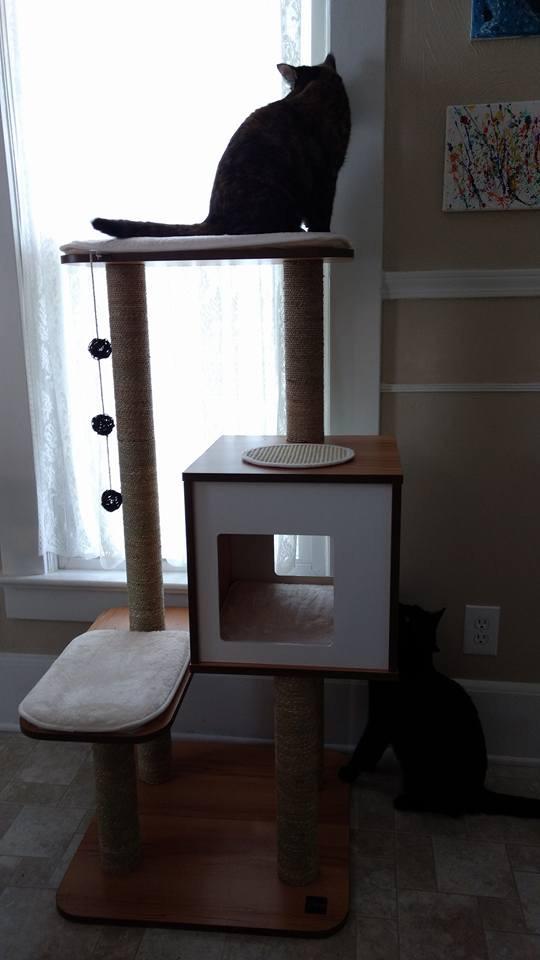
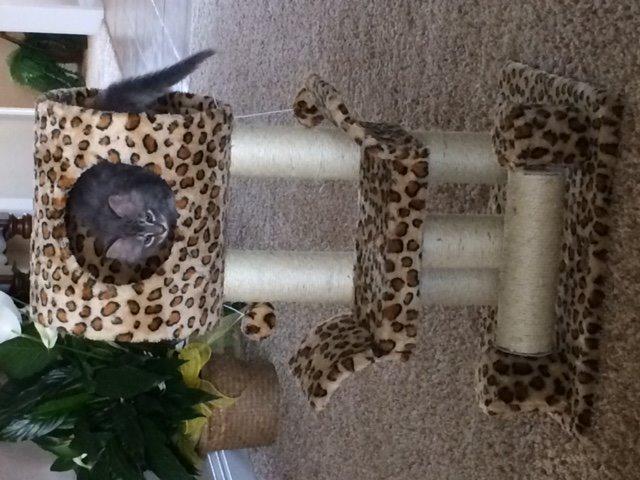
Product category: items_cat tree
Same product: no